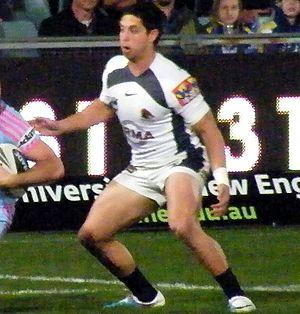
Gerard Beale, né le 18 juillet 1990 à Brisbane, est un joueur de rugby à XIII néo-zélandais évoluant au poste d'arrière, de centre ou d'ailier. Il fait ses débuts en National Rugby League avec les Broncos de Brisbane lors de la saison 2009, il rejoint en 2013 les Dragons de St George Illawarra puis en 2015 les Sharks de Cronulla-Sutherland avec lesquels il remporte la NRL en 2016. Il a revêtu également le maillot de la Nouvelle-Zélande avec laquelle il a remporté le Tournoi des Quatre Nations 2014. Par ailleurs, il est le cousin du joueur de rugby à XV Zinzan Brooke.